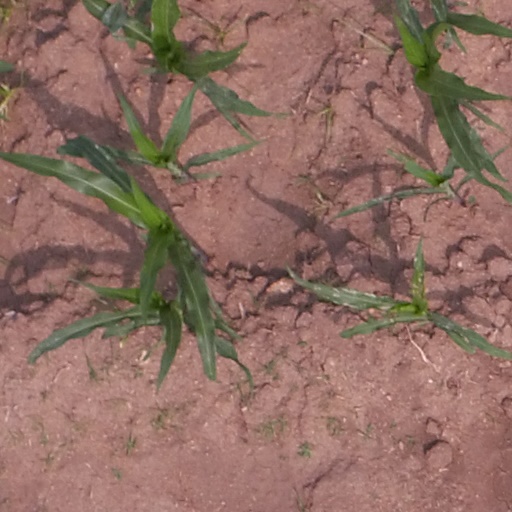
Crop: maize; corn